Obernewtyn Chronicles

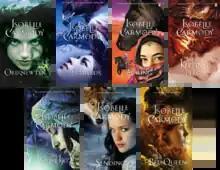

The Obernewtyn Chronicles is a series of science fiction and fantasy novels by Australian author Isobelle Carmody. The series has a post apocalyptic setting and depicts a world long after its destruction by a global nuclear holocaust.